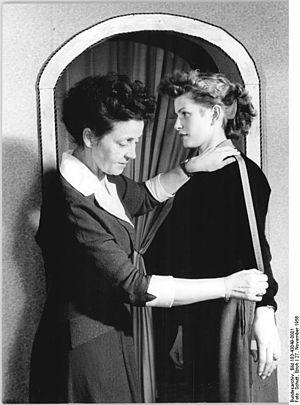
Les mensurations sont une mesure de différentes parties du corps humain ou animal. Ces mensurations peuvent être prises dans différents contextes : en zoologie, en médecine, dans la vie courante pour l'habillement, ou encore pour imposer ou respecter des canons d'esthétique.